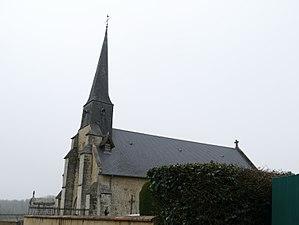
L'église Saint-Quentin à Saint-Quentin-de-Blavou (Orne, Normandie, France).